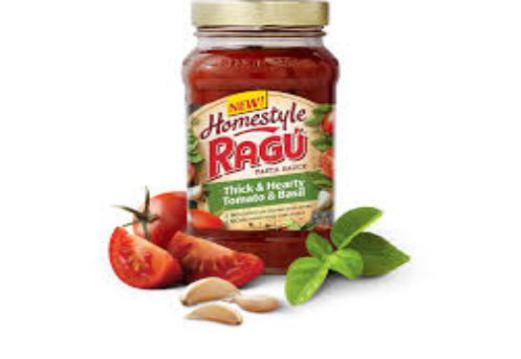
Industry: Food